Bresse house

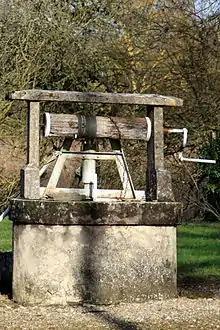
Draw well in Sens-sur-Seille

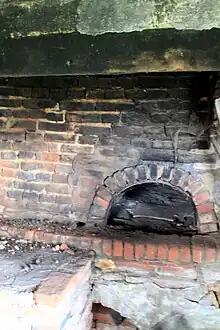
Baking oven in the bakehouse

The well has always been of great importance in Bresse, which has few springs and potable surface water. On the other hand, drinking water can be found relatively close to the surface almost everywhere. The well was usually covered, at least by a roof overhang or sometimes by a separate roof. Long balancing poles with counterweights were originally common in northern Bresse, but today the wells are all equipped with cranks and chains.